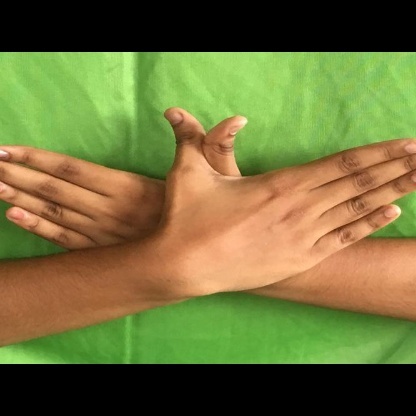
Mudra: Garuda